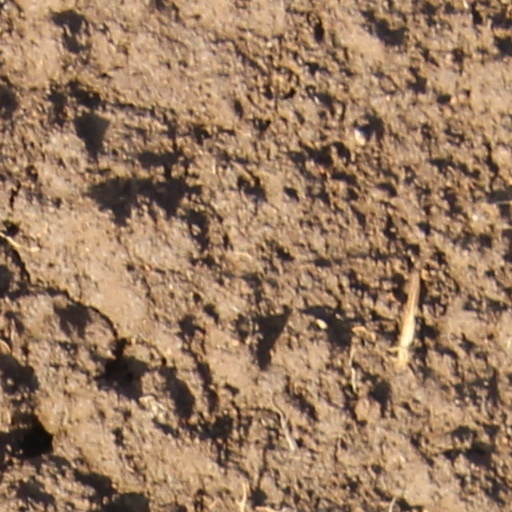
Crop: wheat